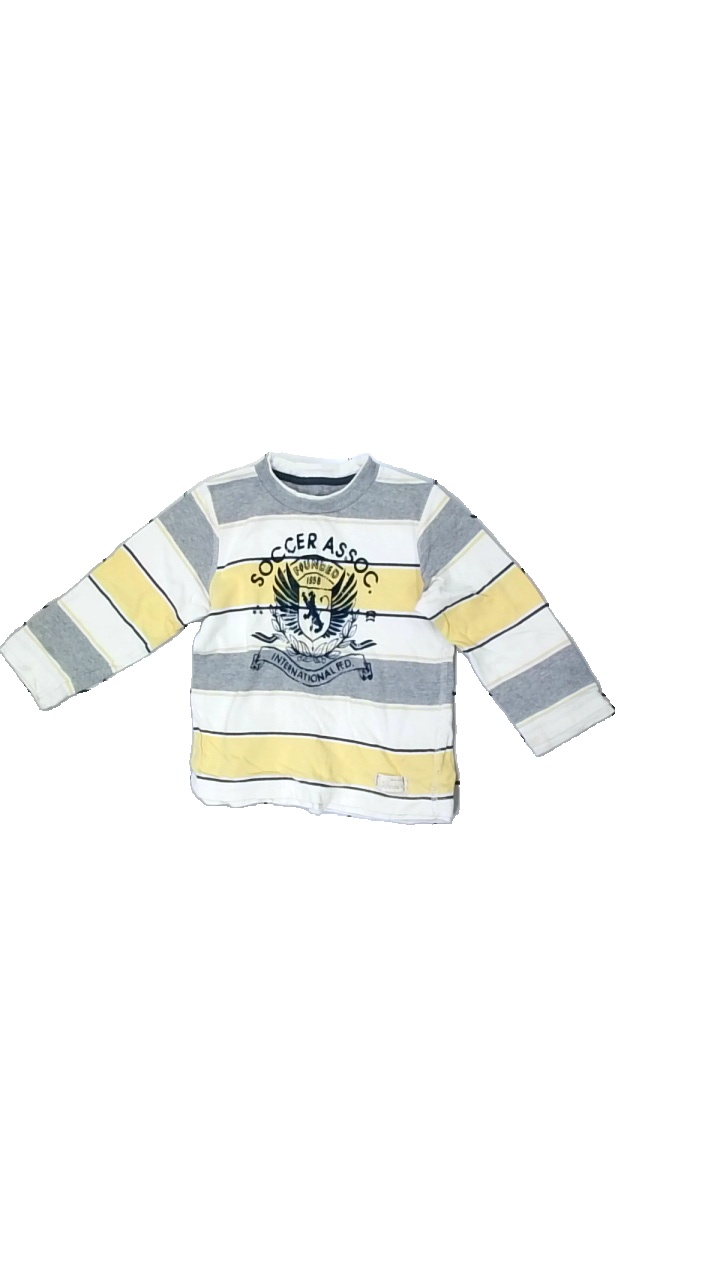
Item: Sweater (Children)
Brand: Logg (h&m)
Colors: White, Yellow, Blue, Multicolor
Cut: Regular, Loose, C-collar
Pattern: Other
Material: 100% cotton
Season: All
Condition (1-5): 3
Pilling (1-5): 2
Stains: Minor
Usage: Export
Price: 50-100